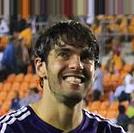
Age: 24